East Brisbane State School

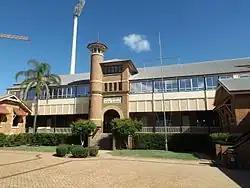
Entrance court and building, 2015

East Brisbane State School (EBSS) is a heritage-listed state school at 90 Wellington Road, East Brisbane, Queensland, Australia. Designed by Department of Public Works and built from 1899 to 1939, it is located next door to The Gabba stadium. As of 2023, the school had 297 students enrolled.